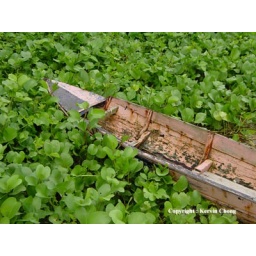
A local wooden sampan laid out on the beach vegetation by its owner. ODEC Beach, Sabah, Malaysia, 2003.